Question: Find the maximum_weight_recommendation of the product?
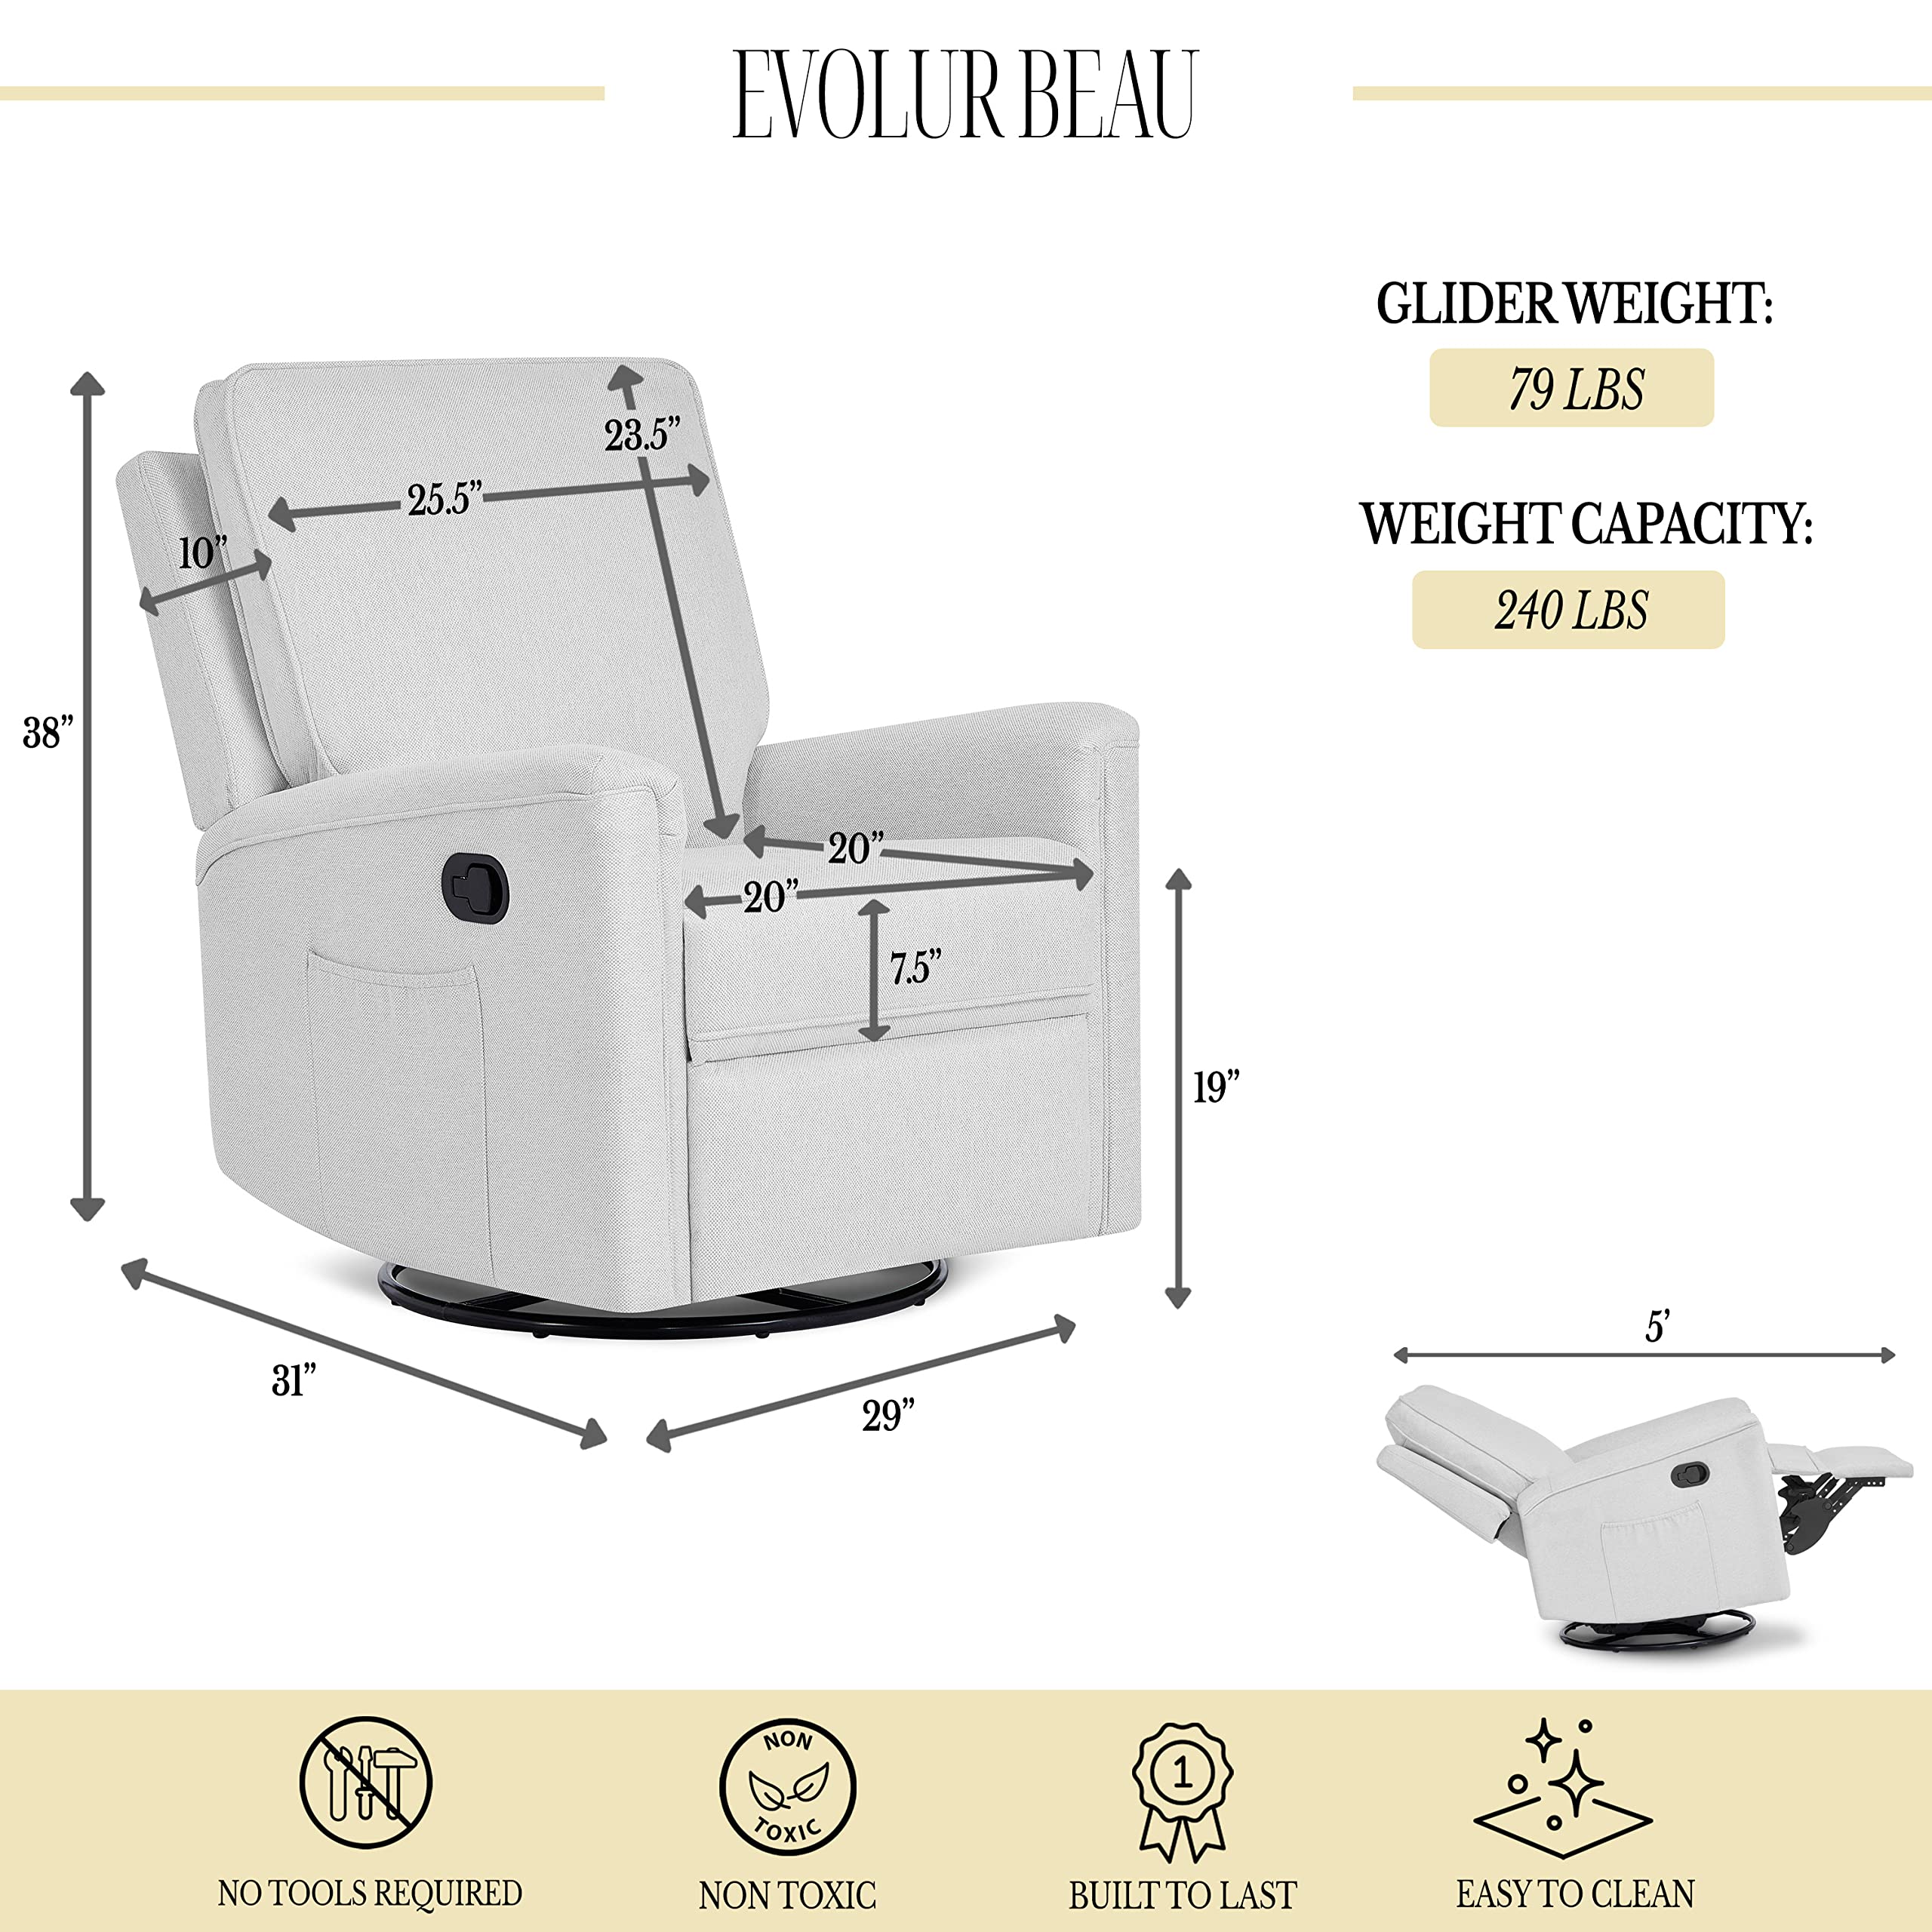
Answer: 240 pound